Alpina

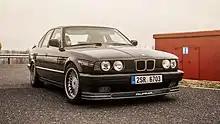
Alpina B10

The Alpina B7 Turbo is based on the BMW 5 Series (E12) 528i like its predecessor the B2. From 1978 to 1982 it featured a B7 engine with at 6,000 rpm and at 3,000 rpm. In 1981, Alpina introduced the B7 S Turbo with at 5,800 rpm and at 3,000 rpm. Only sixty B7 S Turbos were produced.